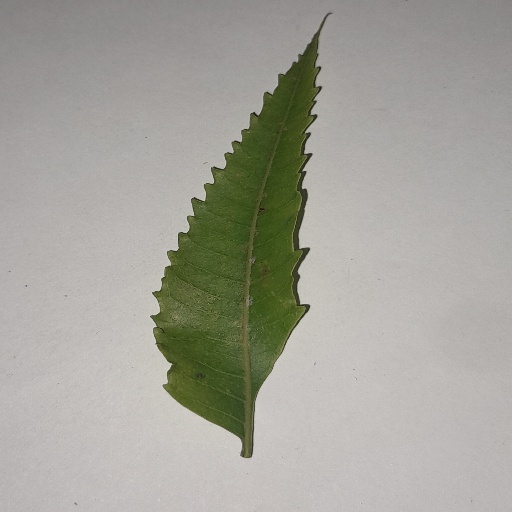
Species: Neem
Leaf condition: Yellow Leaf